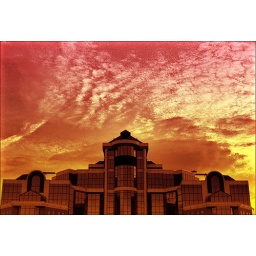
Victoria Building taken on T-Max 3200 ISO black and white film, and toned in Photoshop.